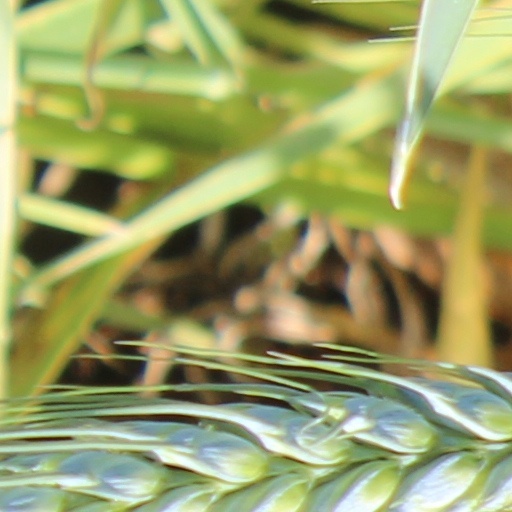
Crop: wheat